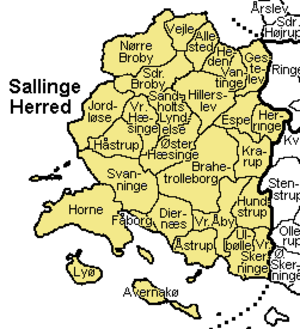
Sallinge Herred
Sallinge Herred var et herred i Svendborg Amt. Herredet hørte fra 1662 til Nyborg Amt, indtil det ved reformen af 1793 blev en del af Svendborg Amt.